CBC Sports

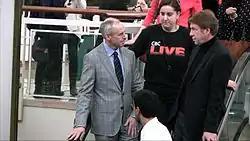
Ron MacLean and Scott Russell talk on an escalator at Sherway Gardens.

CBC Sports Hall of Fame recognizes those broadcasters of CBC Sports who have made a unique and lasting contribution to CBC and to the sports broadcasting industry.